Nearly neutral theory of molecular evolution

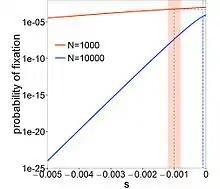
The probability of fixation depends strongly on N for deleterious mutations (note the log scale on the y-axis) relative to the neutral case of s=0. Dashed lines show the probability of fixation of a mutation with s=-1/N. Note that larger populations have more deleterious mutations (not illustrated).

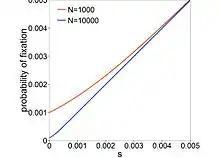
The probability of fixation of beneficial mutations is fairly insensitive to N. Note that larger populations have more beneficial mutations (not illustrated).

where formula_3 is the mutation rate, formula_4 is the generation time, and formula_5 is the effective population size. The last term is the probability that a new mutation will become fixed. Early models assumed that formula_3 is constant between species, and that formula_4 increases with formula_5. Kimura’s equation for the probability of fixation in a haploid population gives: